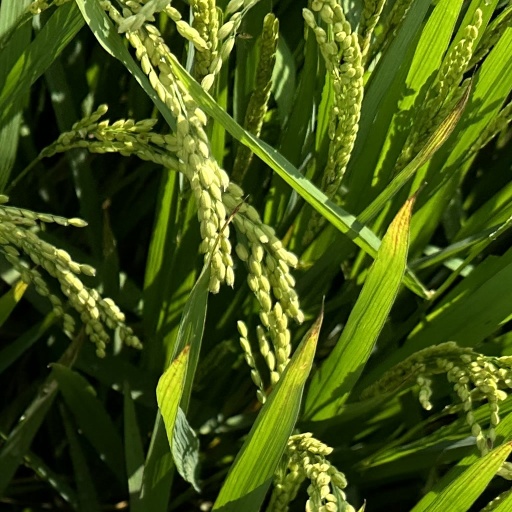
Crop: rice